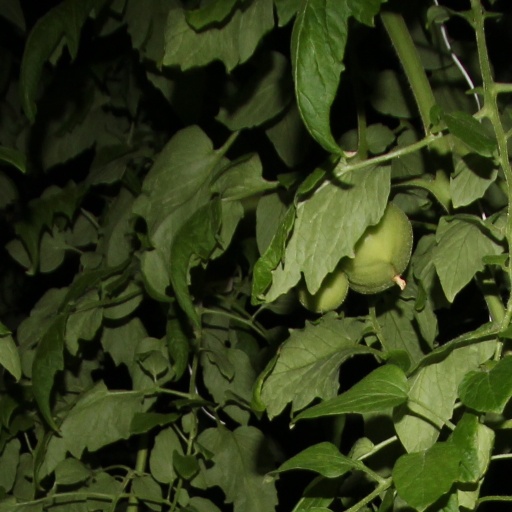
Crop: tomato